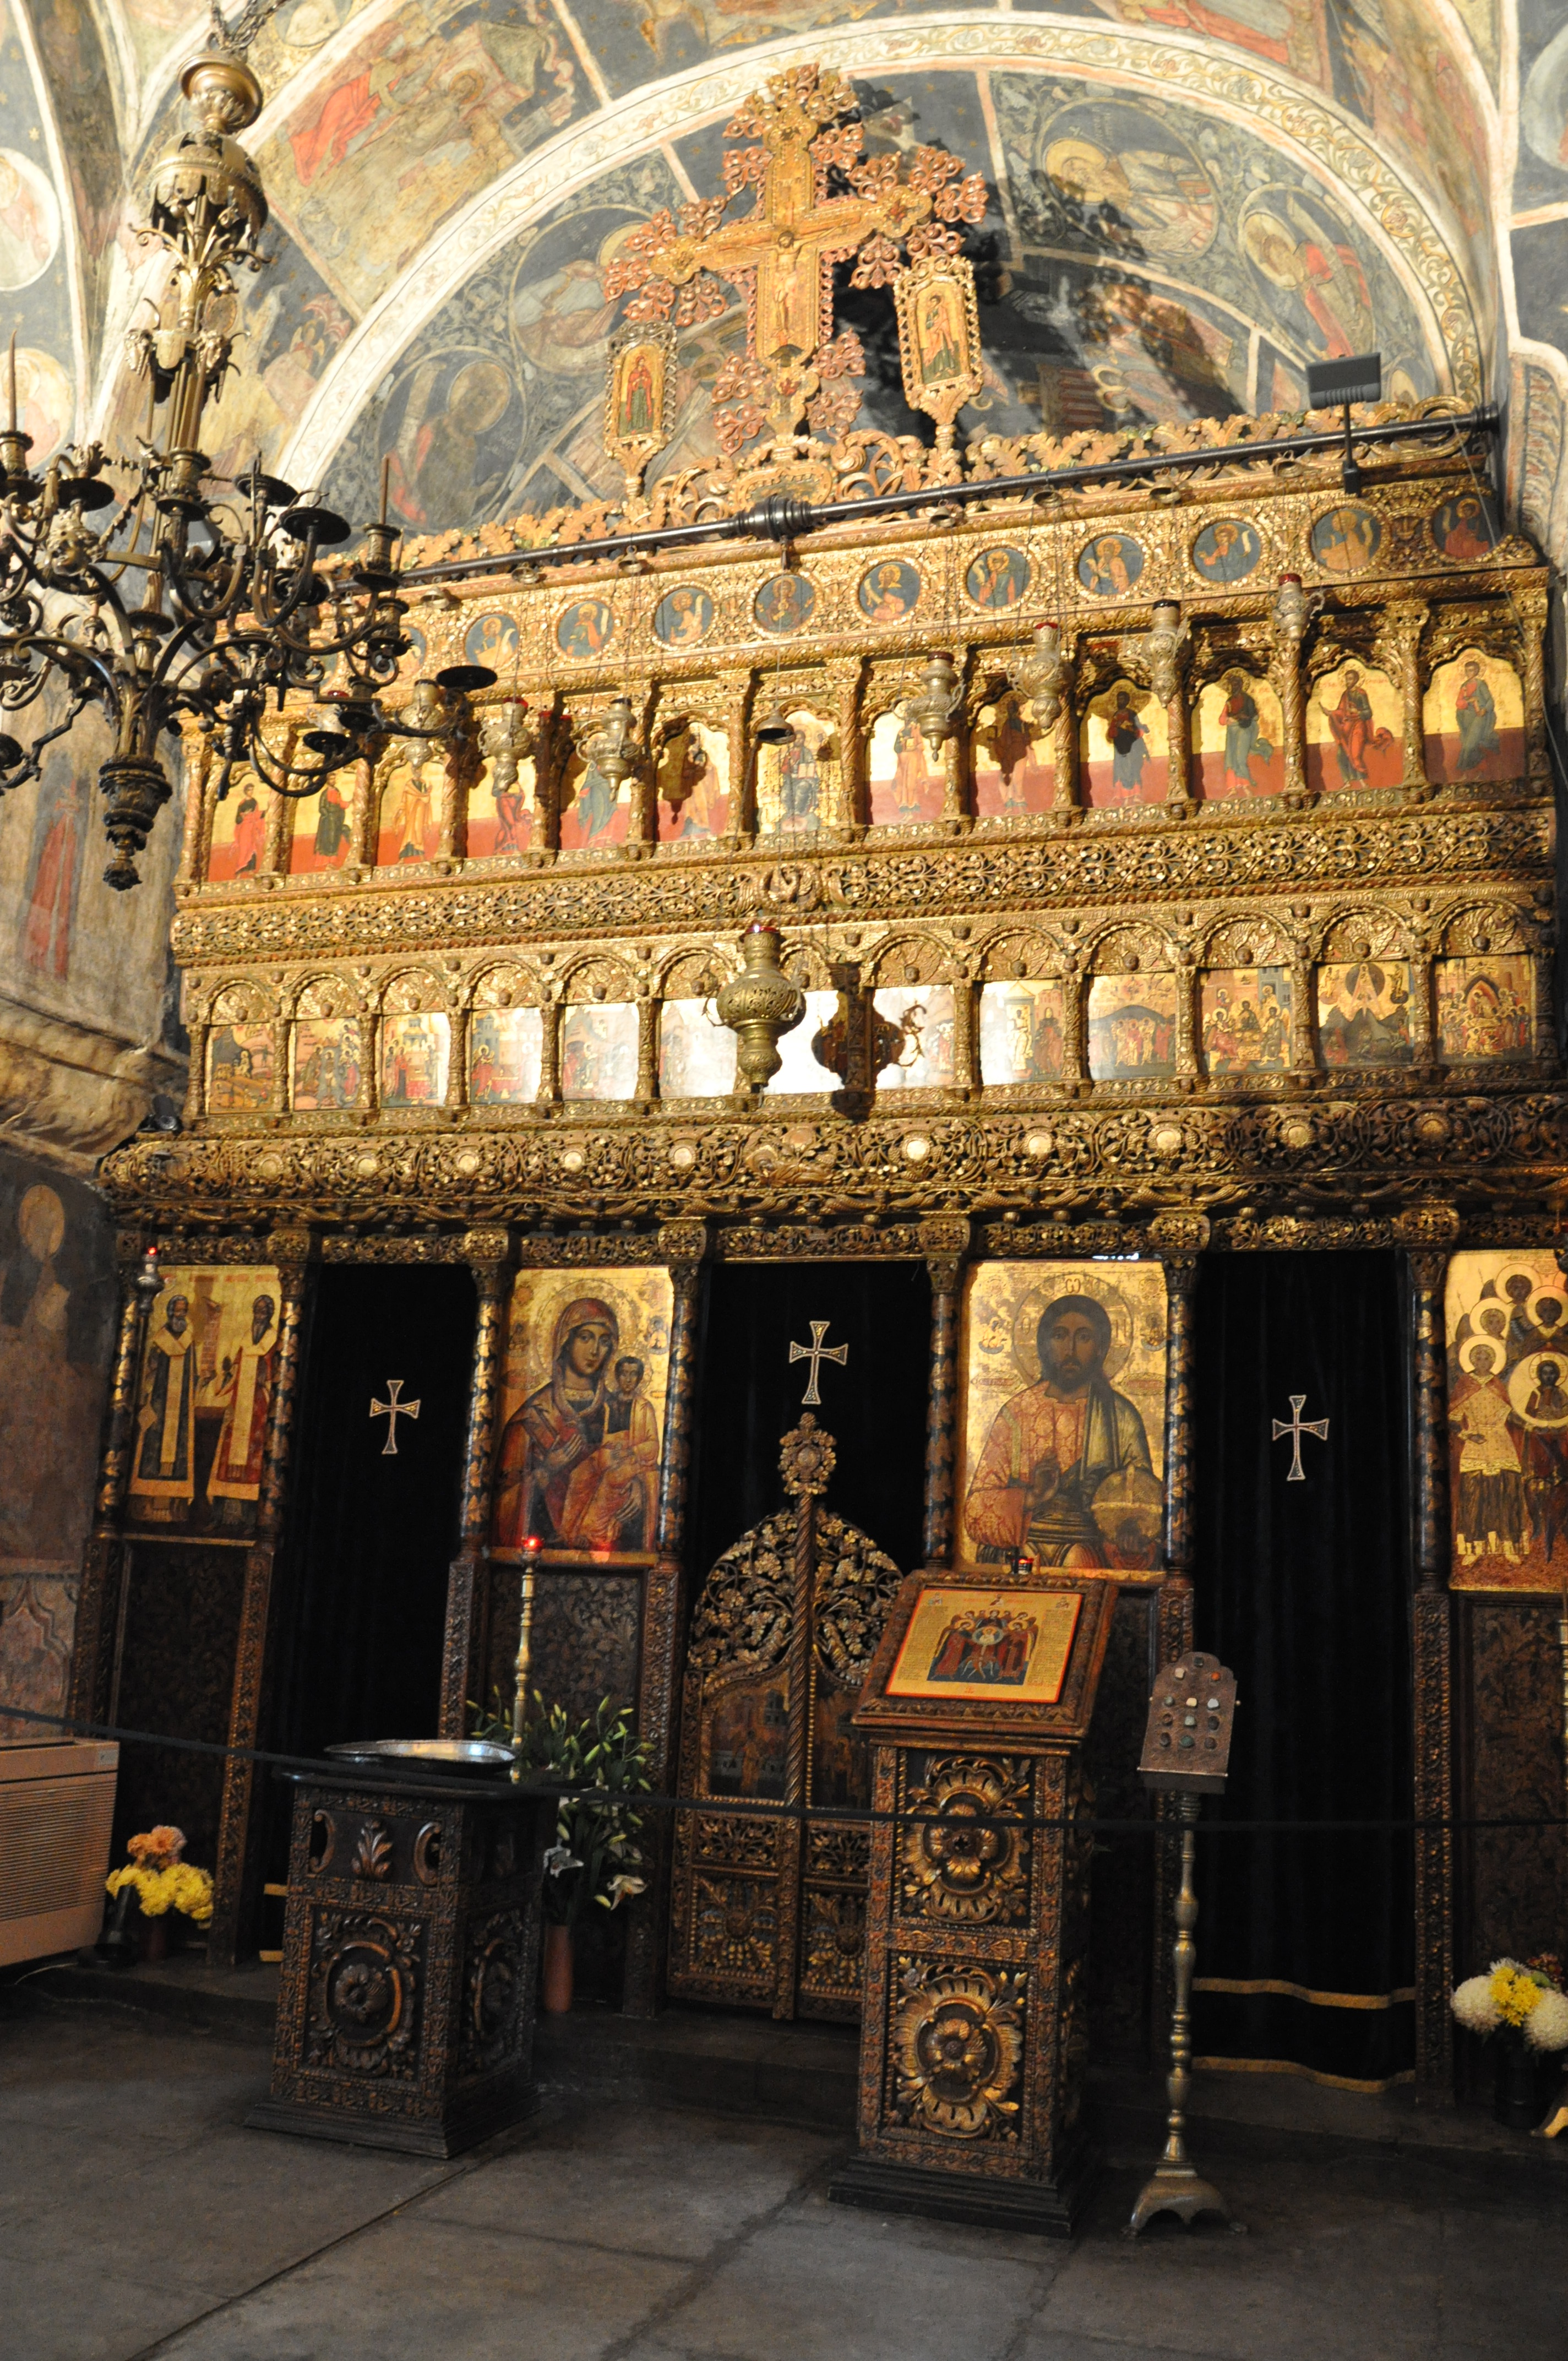
architecture, photography, building, palace, monument, photo, europe, religion, church, cathedral, christian, place of worship, photos, religious, free, de, temple, monastery, churches, shrine, synagogue, fotografie, christianity, romana, orthodox, eastern, basilica, romania, bucharest, convent, bor, biserica, arhitectura, orthodoxy, romanian, ortodoxa, patrimoniu, ortodox, manastirea, manastire, ortodoxia, ortodoxie, ecclesiastical, bisericeasc, cladire, edificiu, bucuresti, centrulvechi, lipscani, lmibiiaa19464, stavro, stavropoleos, brancovenesc, 1724, cre tinism, cre tin, ancient history